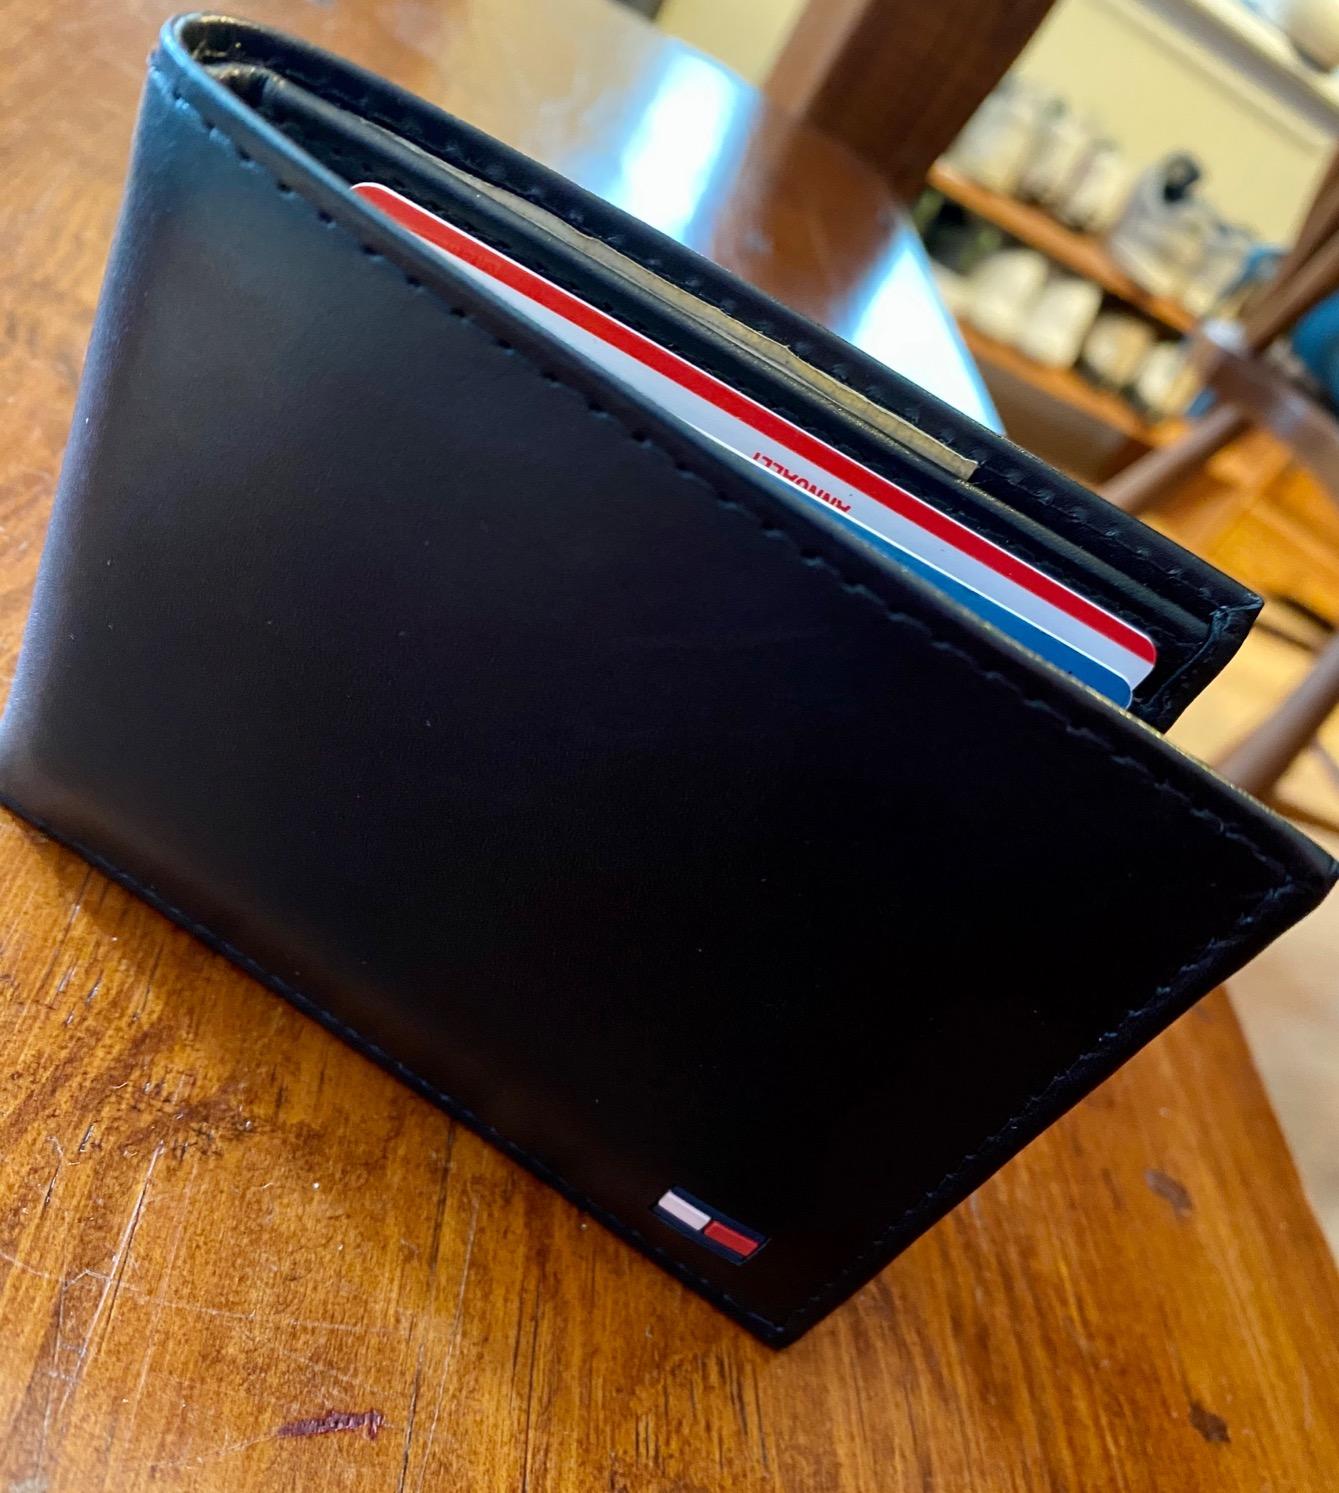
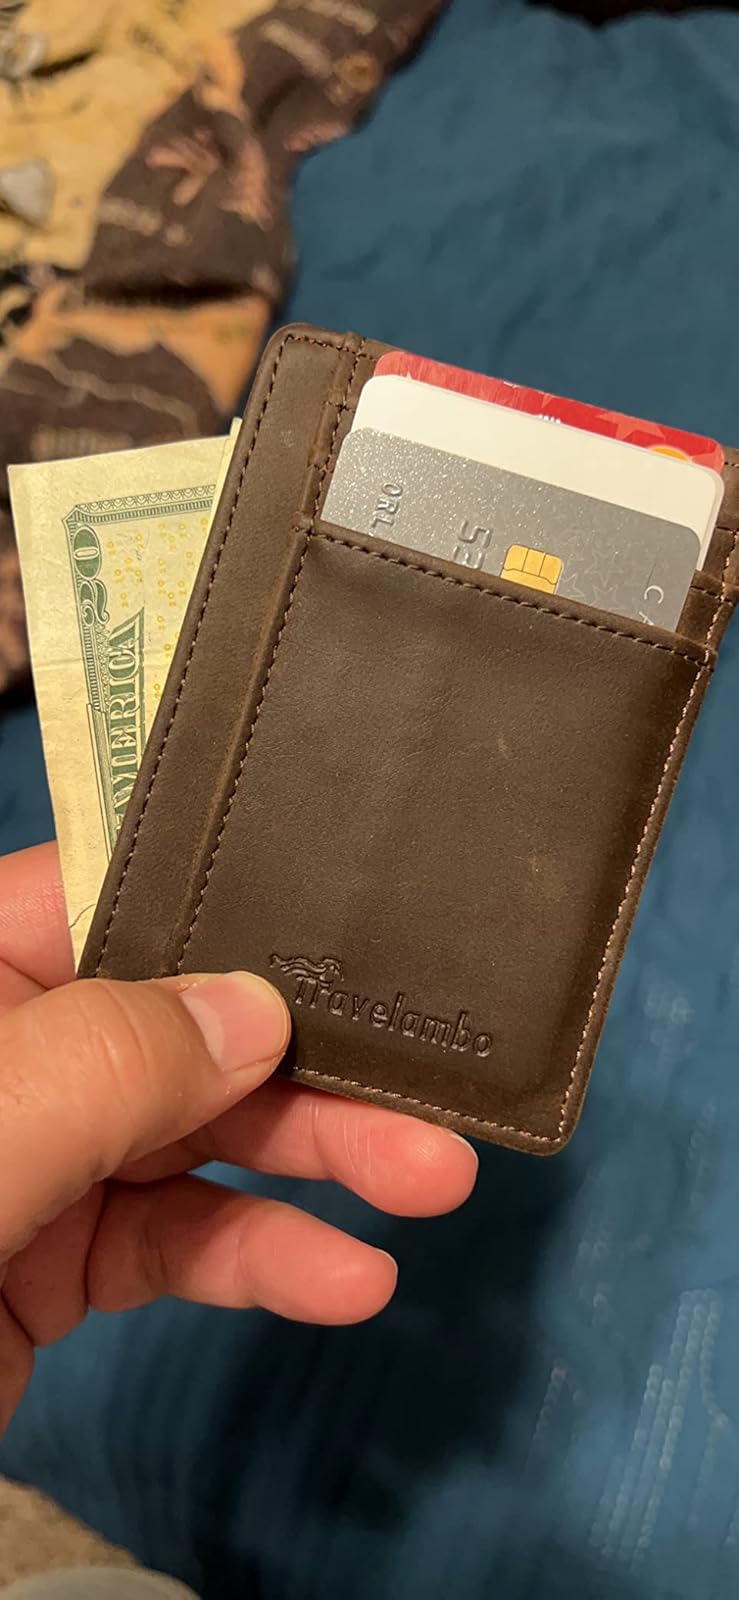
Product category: accessories_wallet
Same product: no